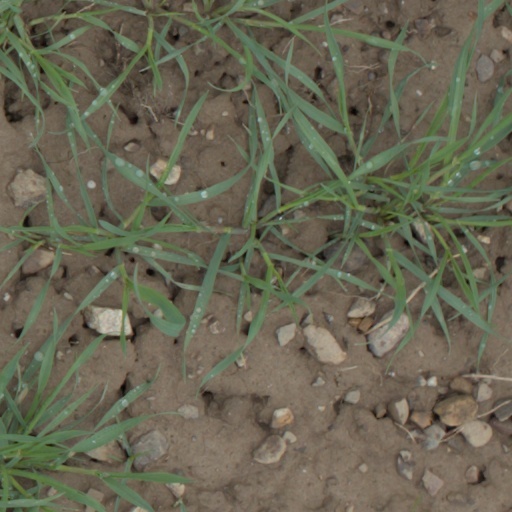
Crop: wheat